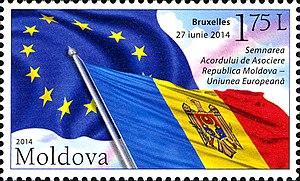
Les relations entre la Moldavie et la Roumanie sont des relations internationales s’exerçant entre deux États d’Europe de l'Est, la République de Moldavie et la République de Roumanie. Leur frontière commune, longue de 681,4 km, est fixée sur le talweg de la rivière Prut. La Moldavie a une ambassade à Bucarest tandis que la Roumanie a une ambassade à Chișinău ainsi que deux consulats à Bălți et Cahul. Le gouvernement de Roumanie comporte au sein de son Ministère des Affaires étrangères, un « Département des relations avec la République de Moldavie » dirigé par un Secrétaire d'État dédié à cette mission.
L'accord d'association entre la Moldavie et l'Union européenne est un traité qui établit entre l'UE, l'Euratom, leurs 28 États membres et la Moldavie une association politique et économique.
Les relations entre la Moldavie et l'Union européenne sont basées sur la politique européenne de voisinage, un instrument de politique étrangère destiné aux pays frontaliers de l'Union.